Chory Castro

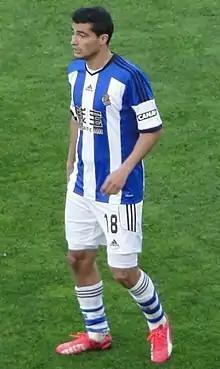
Castro with Real Sociedad in 2015

Gonzalo "Chory" Castro Irizábal (born 14 September 1984) is a Uruguayan professional footballer who plays as a left winger for Porongos.